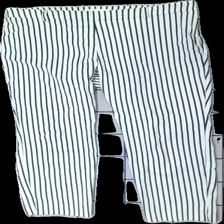
View: front
Type: Trousers
Category: Ladies
Brand: H&M
Colors: White, Blue
Material: 100% visc
Pattern: Striped
Cut: Regular
Size: 40
Season: All
Stains: Major
Damage: brunfärgad linning
Damage location: middle right
Damage 3: brunfärgad linning
Price range: <50
Recommended usage: Export